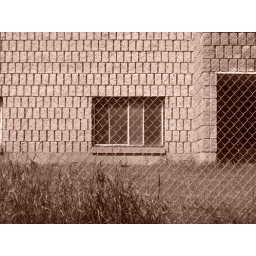
Picture of a window in the apartment building next door.